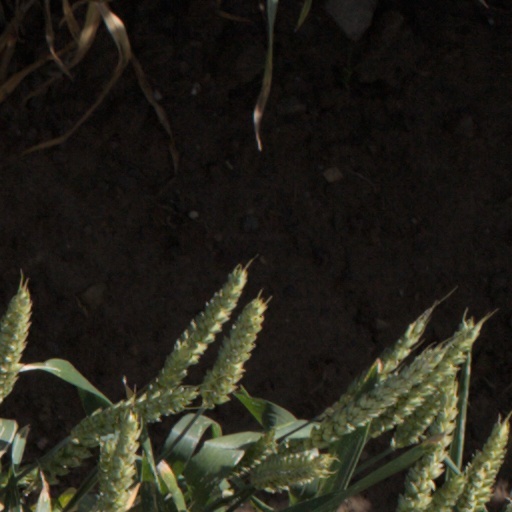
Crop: wheat